Peru

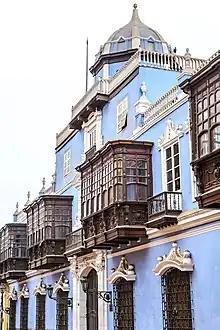
Casa de Osambela, headquarters of the Academia Peruana de la Lengua (APL) in Lima

Peru has the fourth largest military in Latin America. Peru's armed forcesthe Armed Forces of Perucomprise the Peruvian Navy (MGP), the Peruvian Army (EP), and the Peruvian Air Force (FAP), in total numbering 392,660 personnel (including 120,660 regulars and 272,000 reservists) as of 2020. Their primary mission is to safeguard the independence, sovereignty and territorial integrity of the country.